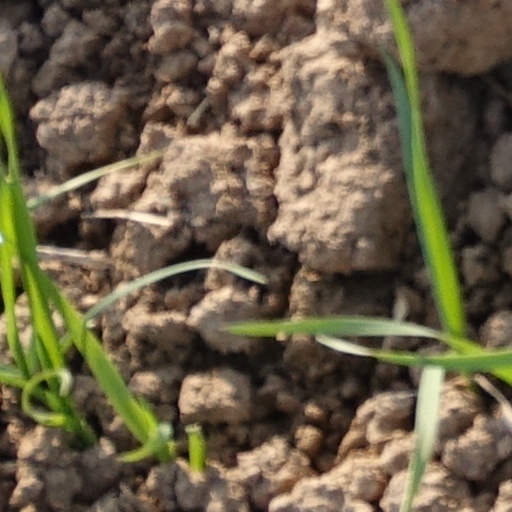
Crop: wheat